A Gun in Each Hand

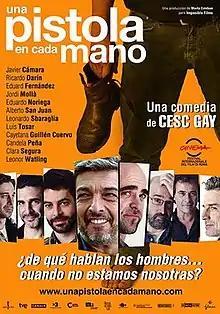
Film poster

"A Gun in Each Hand" is an Impossible Films production, with the participation of TVE, TVC, Canal+ and support from ICAA, and ICEC. The screenplay was penned by Gay alongside recurring co-scribe Tomas Aragay. Marta Esteban took over production duties whereas Andreu Rebés worked as cinematographer.